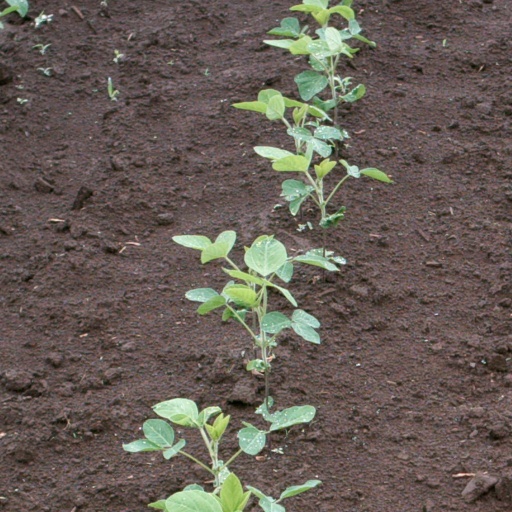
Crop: soybean